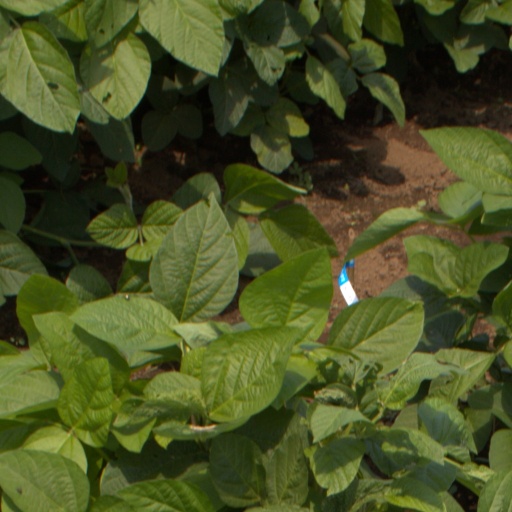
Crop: soybean